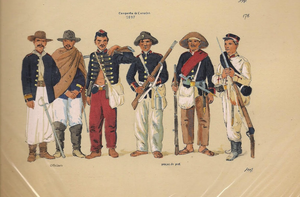
La guerre de Canudos ou campagne de Canudos est un conflit armé survenu à la fin du XIXᵉ siècle entre, d’une part, les troupes régulières de l'État de Bahia d’abord, de la république du Brésil ensuite, et d’autre part, un groupe de quelque 30 000 colons établis en communauté autonome dans un village fondé par eux dans le nord-est de Bahia près de l’ancienne ferme de Canudos, et rebaptisé Belo Monte.